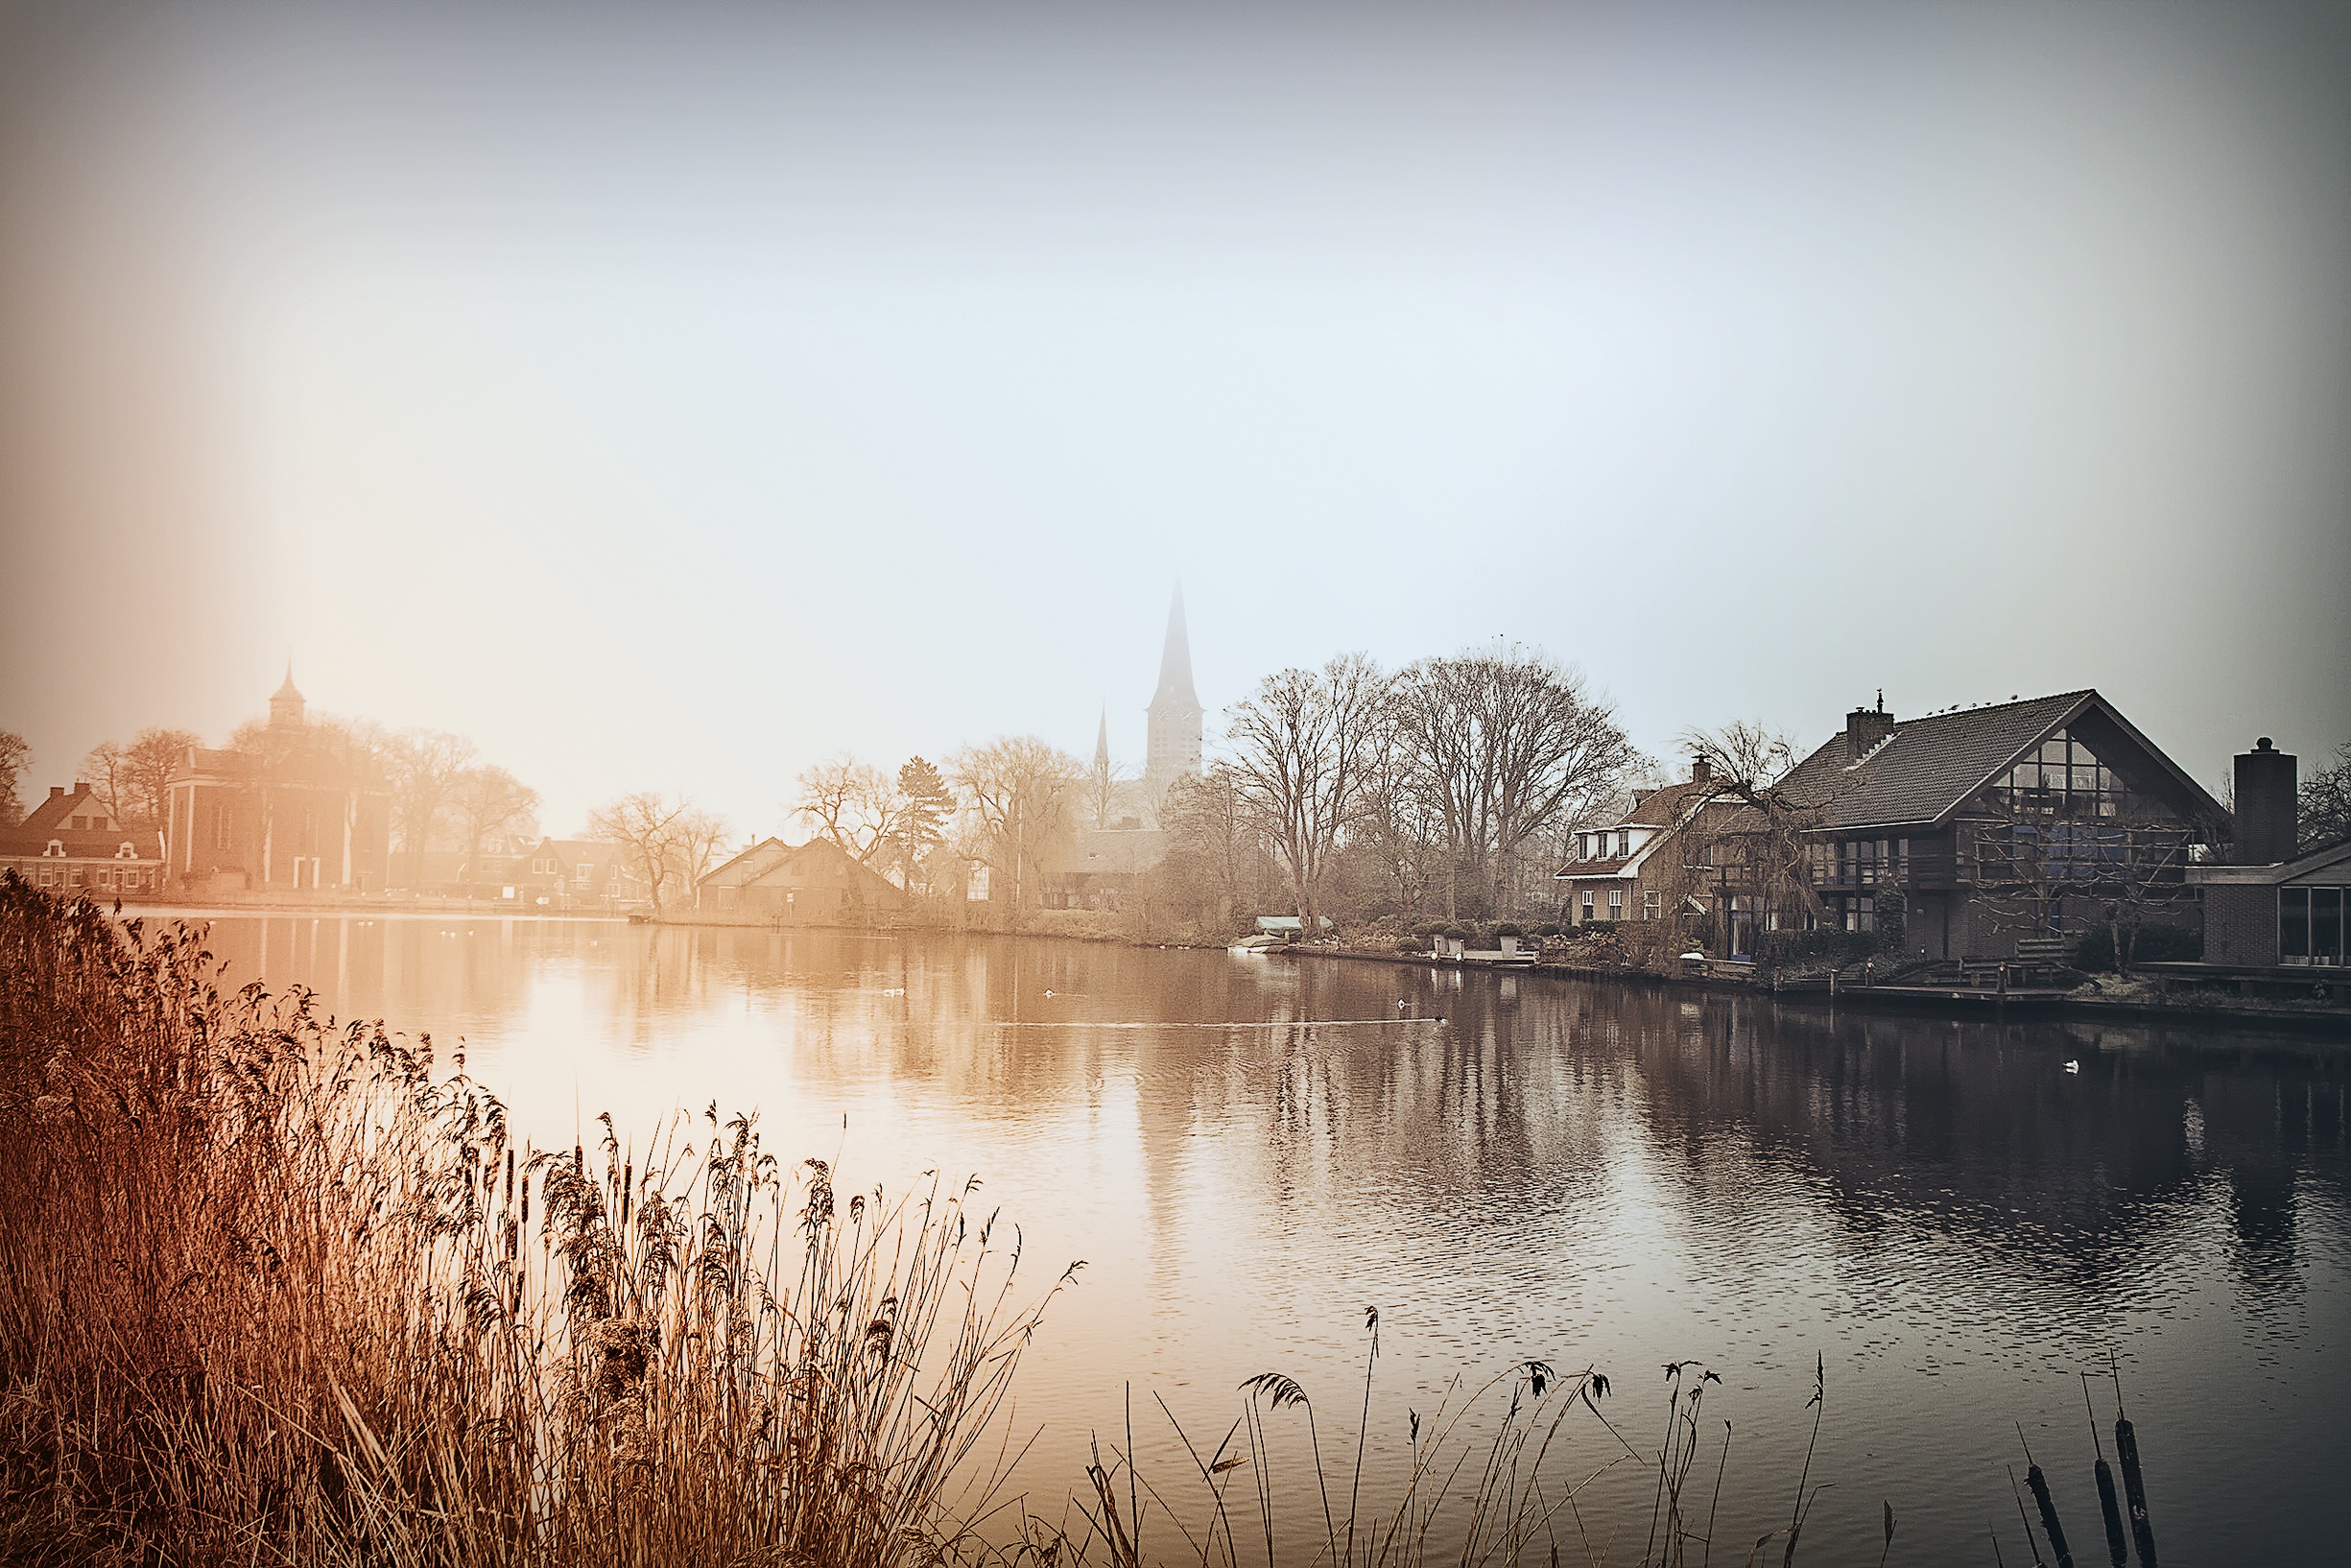
tree, water, nature, winter, fog, sunrise, sunset, mist, sunlight, morning, dawn, dusk, evening, reflection, season, atmospheric phenomenon